The Mummy (1959 film)

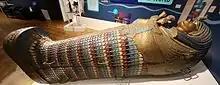
The sarcophagus prop in Perth Museum and Art Gallery.

Filming occurred at Bray Studios in Berkshire. Originally the scenes of Kharis's tongue being cut out and shotgun demise were more graphic, but were trimmed for the British censor.